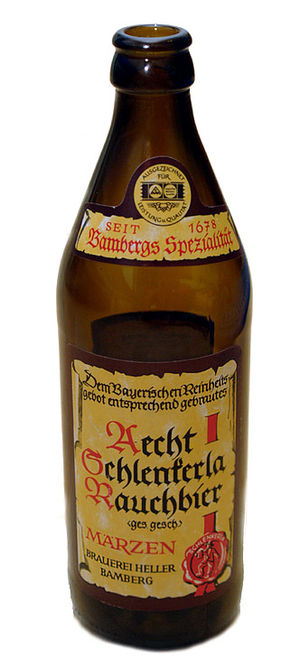
Rauchbier
Aecht Schlenkerla Rauchbier Märzen (Bamberg)
Rauchbier er en ølspecialitet i Bamberg-området i Franken i Tyskland. Det er et mørkt lagerøl med en karaktistisk røgsmag. Smagen skyldes at malten ryges over åben ild med bøgebrænde. Styrken på røgkarakteren varierer betydeligt, fra kraftig til mere subtil. I ældre tid blev malten tørret på denne måde, og de fleste øl havde en røget smag, men med tiden kom røgen ikke i direkte kontakt med kornet. I 1700-tallet blev det blev almindeligt at bruge urøget malt.